1956 Cairo TAI Douglas DC-6 crash

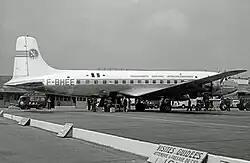
A DC-6B of TAI similar to the incident aircraft.

The Transports Aériens Intercontinentaux Douglas DC-6B scheduled flight from Saigon, Vietnam to Paris, France crashed on 20 February 1956 before its third stopover 25 km North-East of Cairo International Airport due to crew error and possible fatigue. 52 people on board were killed.